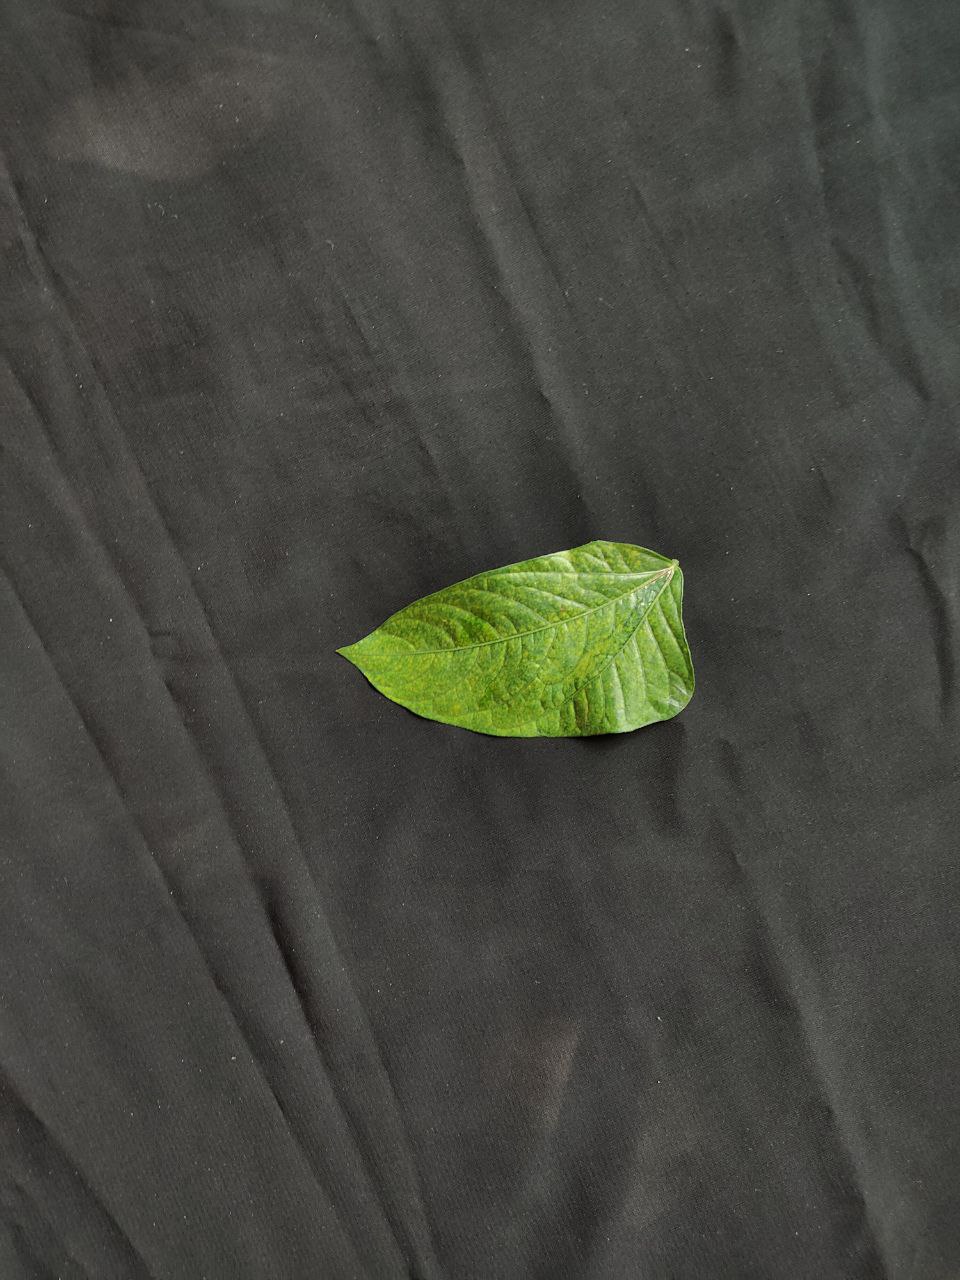
Crop: cowpea
Leaf condition: Mosaic Virus